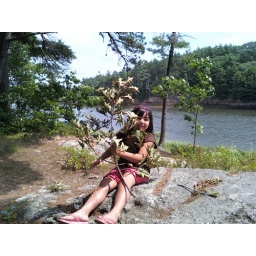
Playing on the rocks by the river